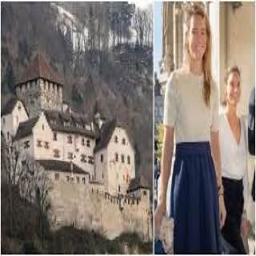
Vaduz Castle